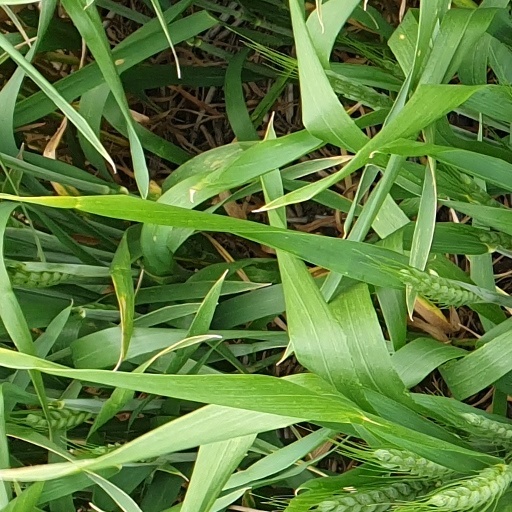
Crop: wheat